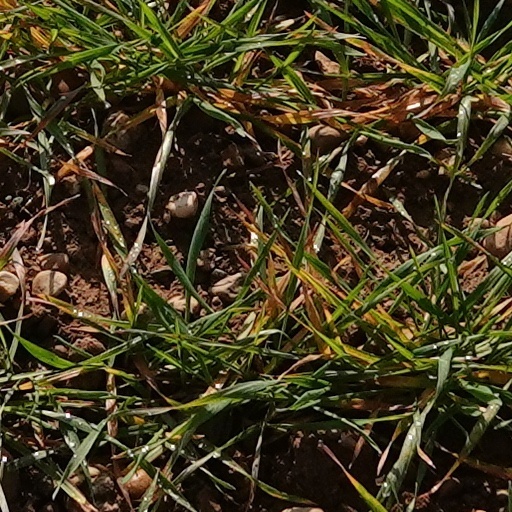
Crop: wheat